United States v. Socony-Vacuum Oil Co.

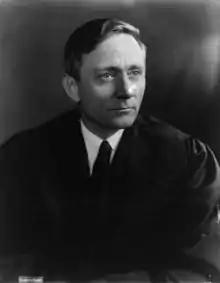
Justice Douglas

Justice William O. Douglas, writing for the majority of the Court, reversed the judgment of the court of appeals and reinstated that of the district court.